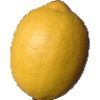
Label: lemon